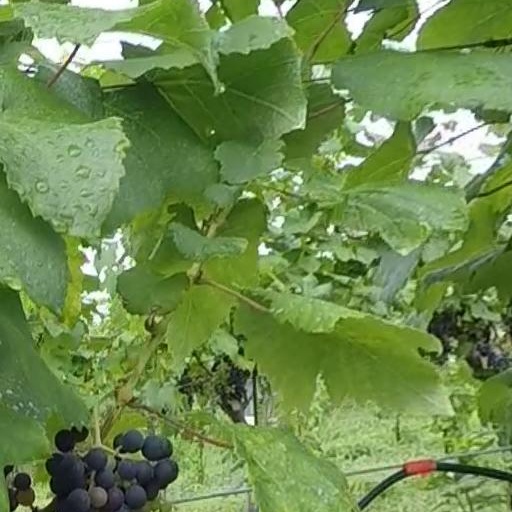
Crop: grape